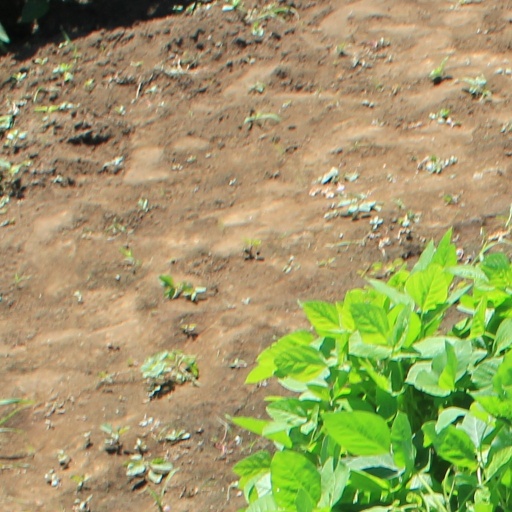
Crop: soybean